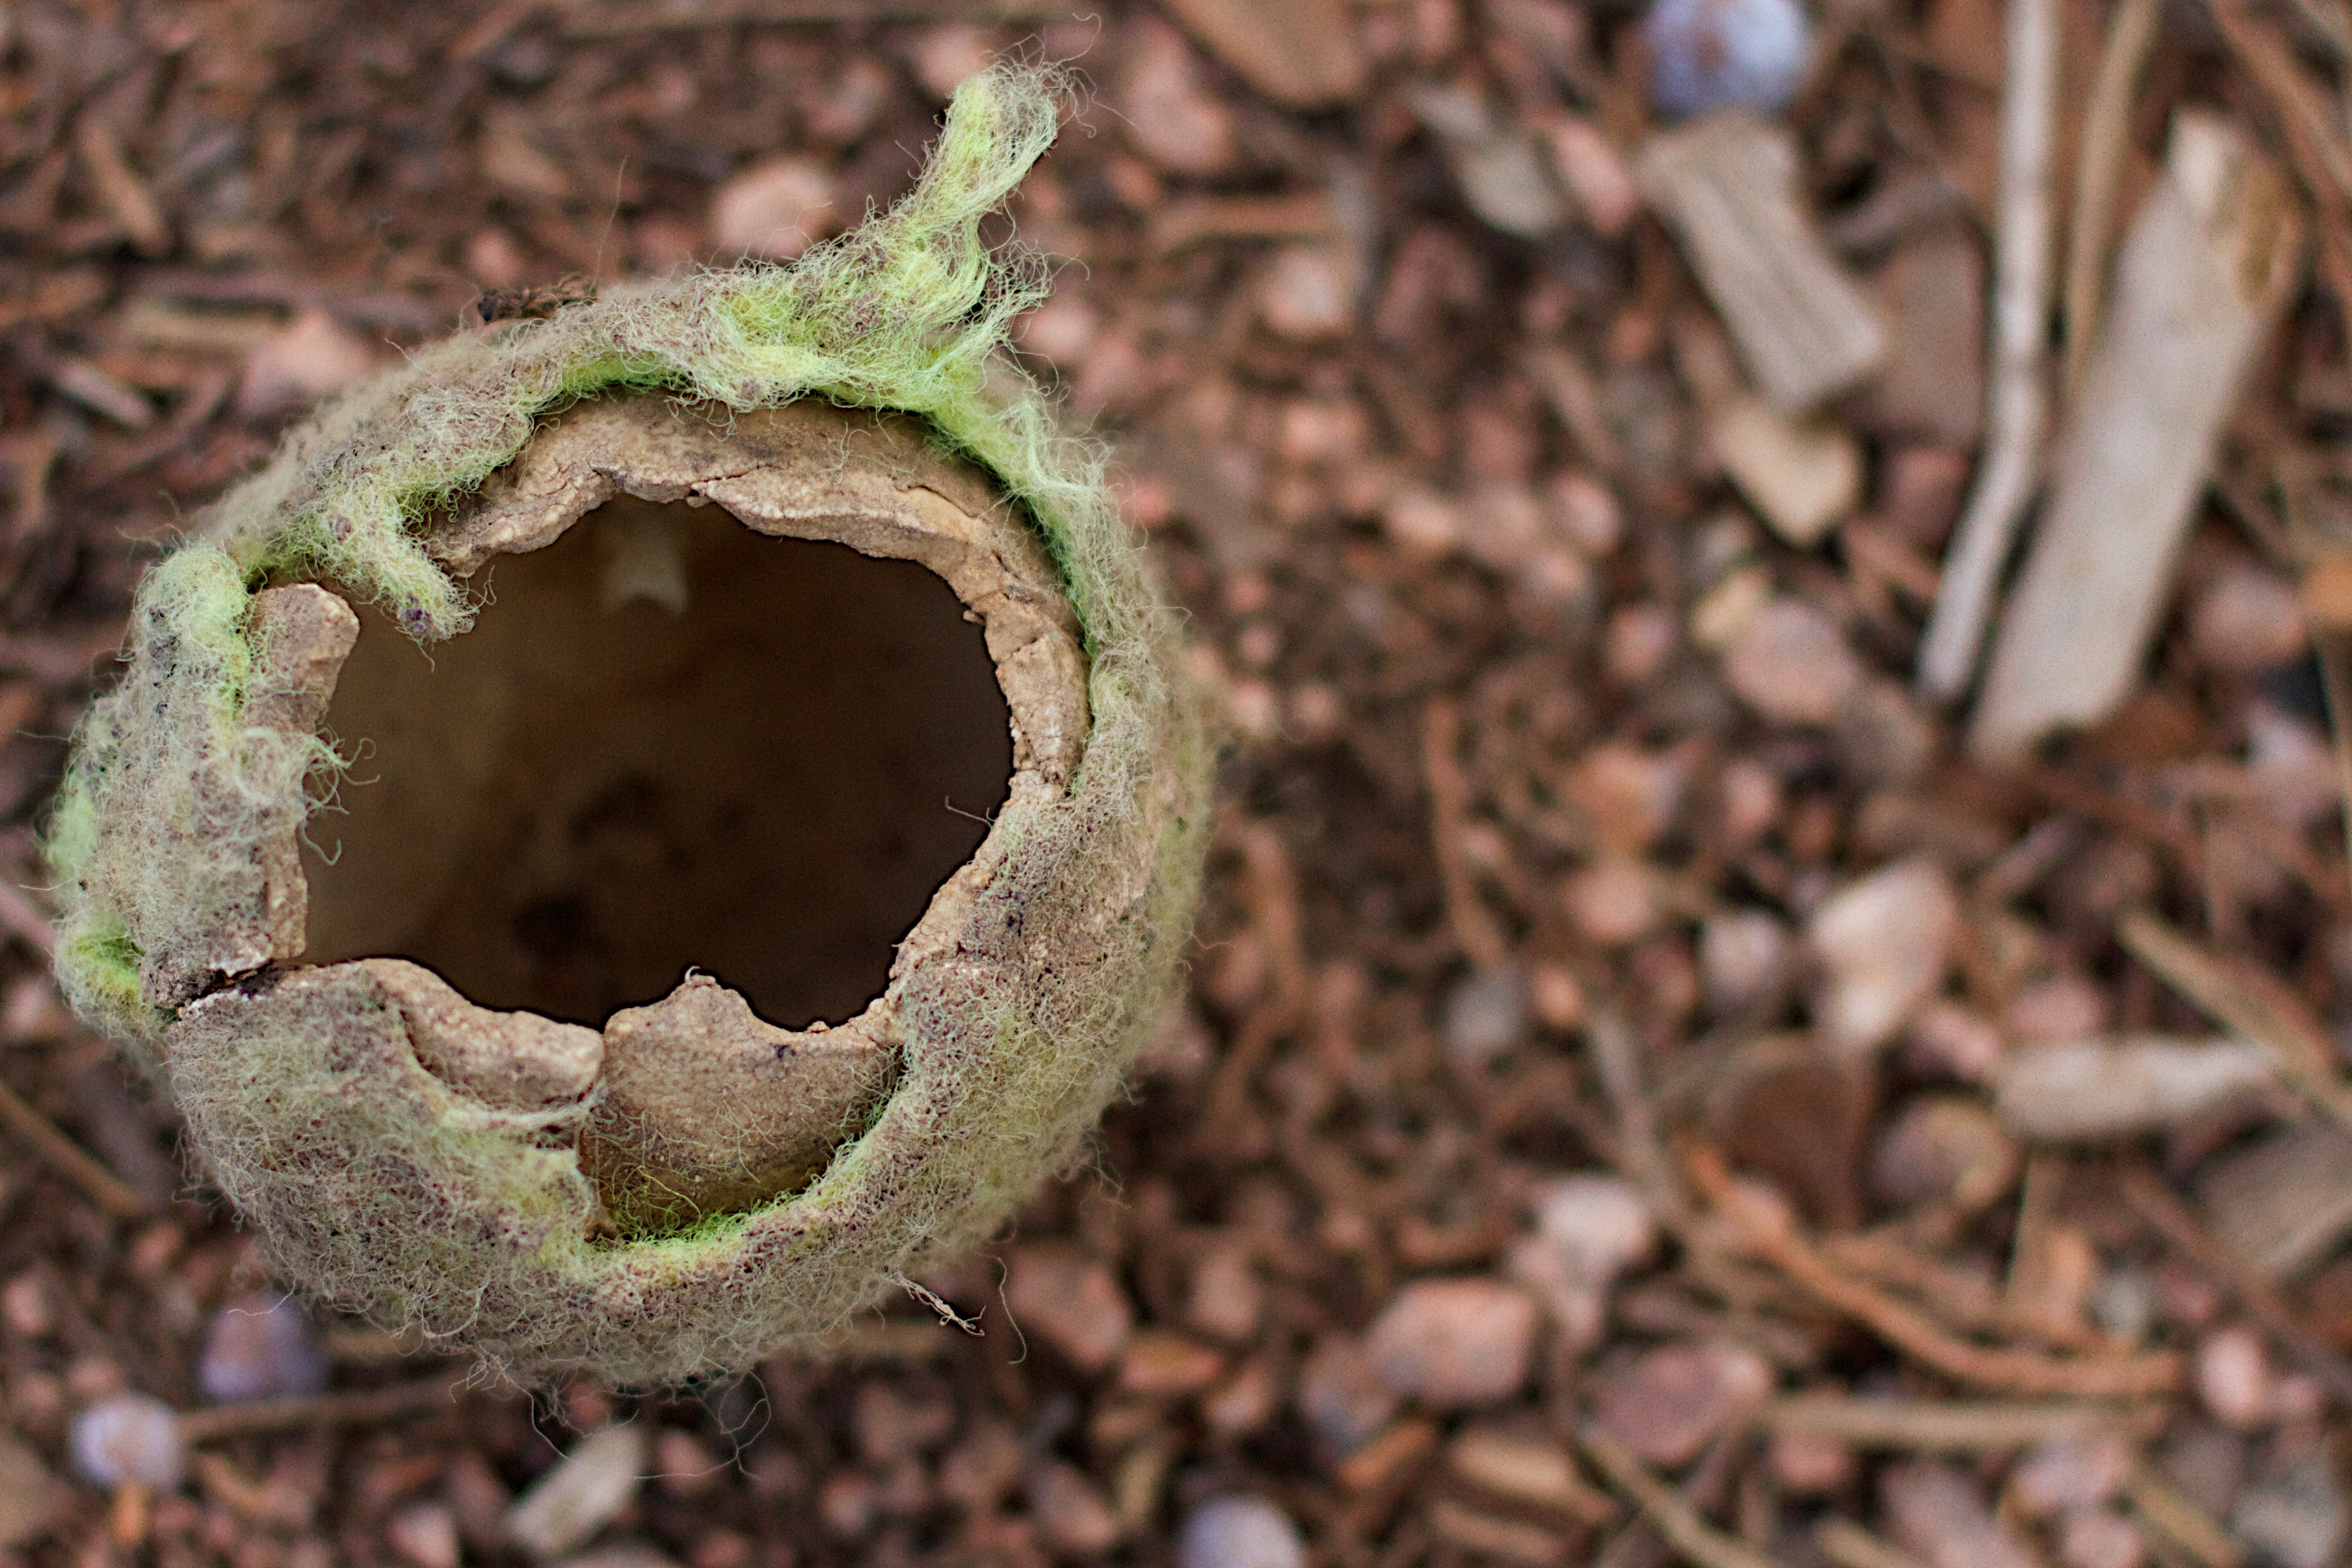
tree, nature, grass, plant, leaf, flower, wildlife, green, produce, soil, botany, flora, fauna, close up, macro photography, land plant